Torture chamber

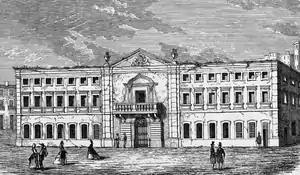
Palace of the Inquisition in Lisbon, Portugal

The method of construction of the torture chamber of the papal palace at Avignon, used during the Inquisition, has been described as ingenious. The construction of some of the torture chambers at Avignon was based on principles of acoustics, specifically designed to muffle the screams and cries of the tortured. The walls of the torture chamber recessed and protruded in a complementary fashion to the walls on the opposite side so as to reflect the screams of the victims locally, ensuring that their shrieks would not be carried to the exterior. A chamber located above the main torture chamber had a dungeon with a hole near the middle of the floor through which, according to accounts, the tortured bodies of the prisoners were thrown into a cavity. The chamber where the victims were being burnt was of circular construction and resembled the furnace of a glass-house with a funnel-like chimney at the top.